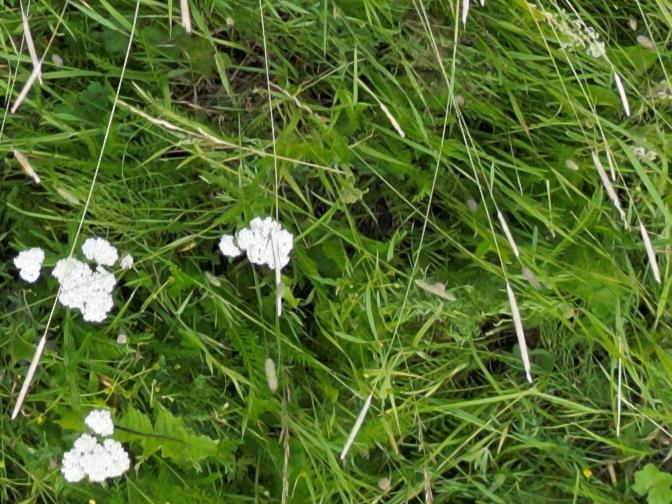
Flowers visible: yarrow flowers, yarrow flowers